Medical Priority Dispatch System

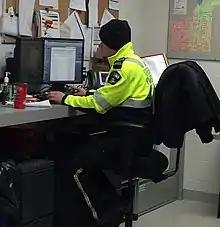
EMS utilizing MPDS

As well as triaging emergency calls, MPDS also provides instructions for the dispatcher to give to the caller whilst assistance is en route. These post-dispatch and pre-arrival instructions are intended both to keep the caller and the patient safe, but also, where necessary, to turn the caller into the "first first responder" by giving them potentially life-saving instructions. They include: